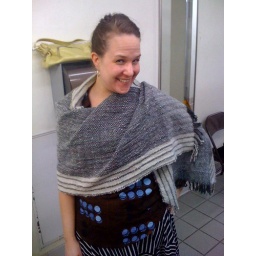
In the women's bathroom near the livestock barn